Shane Guffogg

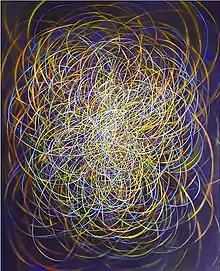
"At the Still Point of the Turning World: The Statesman and the Rulers", 2017 by Shane Guffogg, Oil on Canvas, 60" x 48"

Guffogg's attraction to art began at an early age. In the late 1960s his mother would take him to the library to check out books. Many of these books were art books with pictures of the art created by the masters, Da Vinci, Rembrandt, and Van Gogh. He saw their works as magic and wanted to be a part of that. From then on he was always drawing or painting. Guffogg said, “I would look at a tube [of paint] and smell it and dab a little bit on my fingers and wonder how artists could take this substance and make it into a work of art. I thought it was like alchemy, like magic. So I always wanted to be a magician in that regard.”